Describe the emotion expressed in this image:  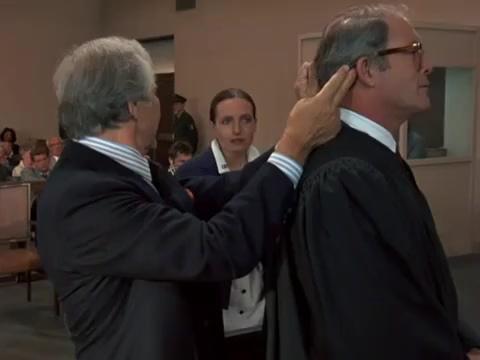
This person displays Pain, valence and arousal with low intensity.